Ford Mustang SVT Cobra

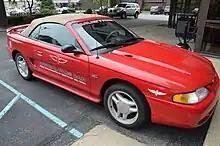
1994 Ford Mustang Indy 500 Festival Car. A GT convertible that looked similar to the actual Cobra replica. A total of 107 of these were produced.

To celebrate Ford Mustang's 30th anniversary in 1994, a trio of SVT Cobra convertibles served as pace cars for the 78th Indianapolis 500 race on May 29, 1994. The three cars were modified by Jack Roush in Allen Park, Michigan. The pace cars were installed with heavy-duty four-speed automatic transmissions, 15-gallon racing fuel cells, heavier rear springs (to accommodate the weight of television camera equipment), a Halon fire-extinguisher system, a rollbar with 50,000-watt strobe lights built in, and special lights in the rear spoiler. Parnelli Jones, a seven-time Indy 500 competitor who won the 1963 race, drove the pace car at the event.